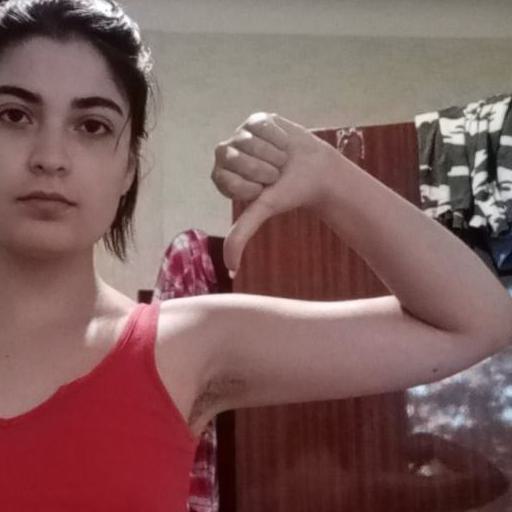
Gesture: dislike